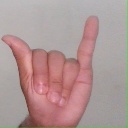
अक्षर: य